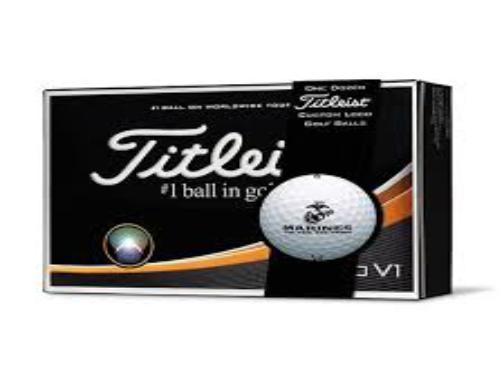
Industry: Sports